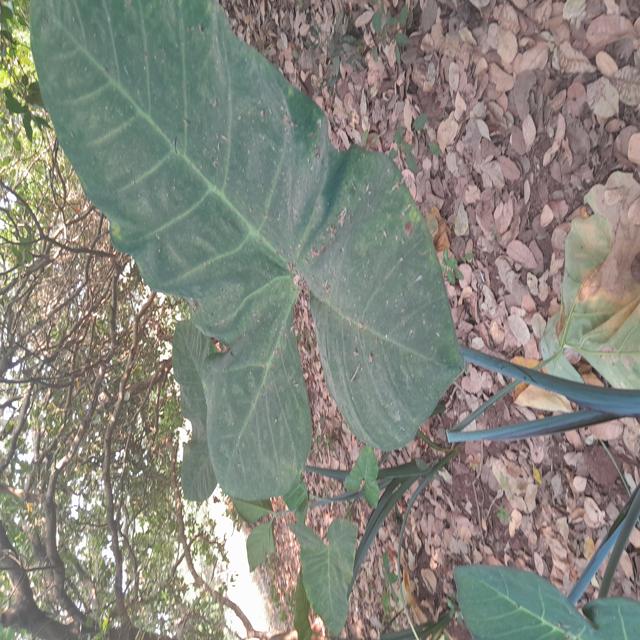
Label: Healthy